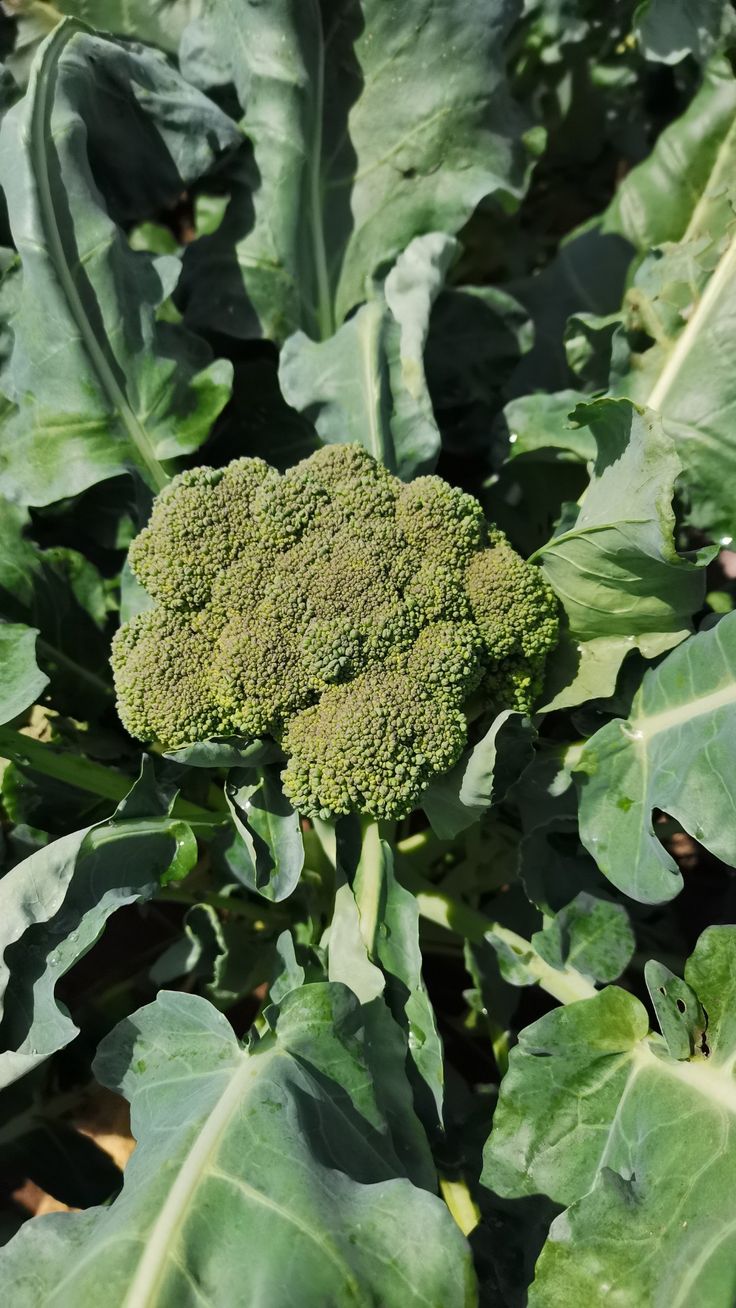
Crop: unknown
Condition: broccoli